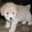
Label: dog